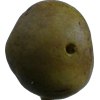
Label: pear